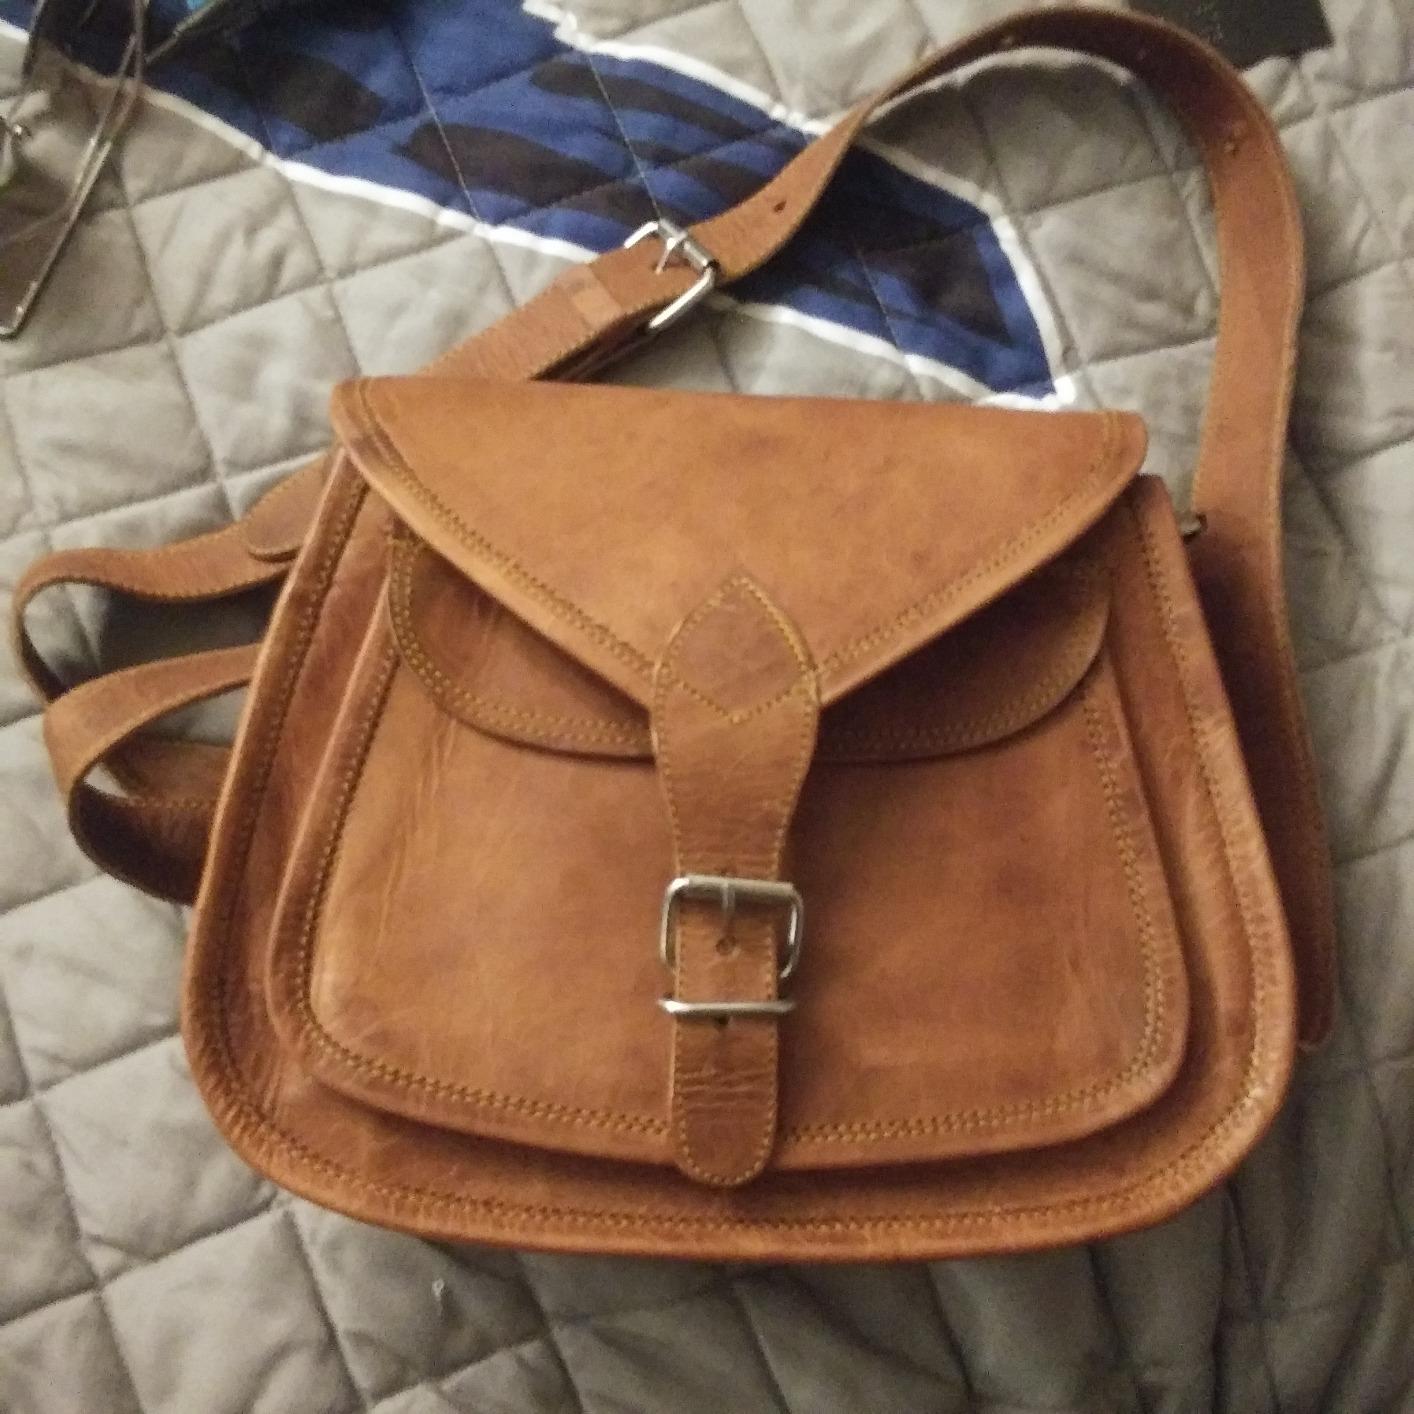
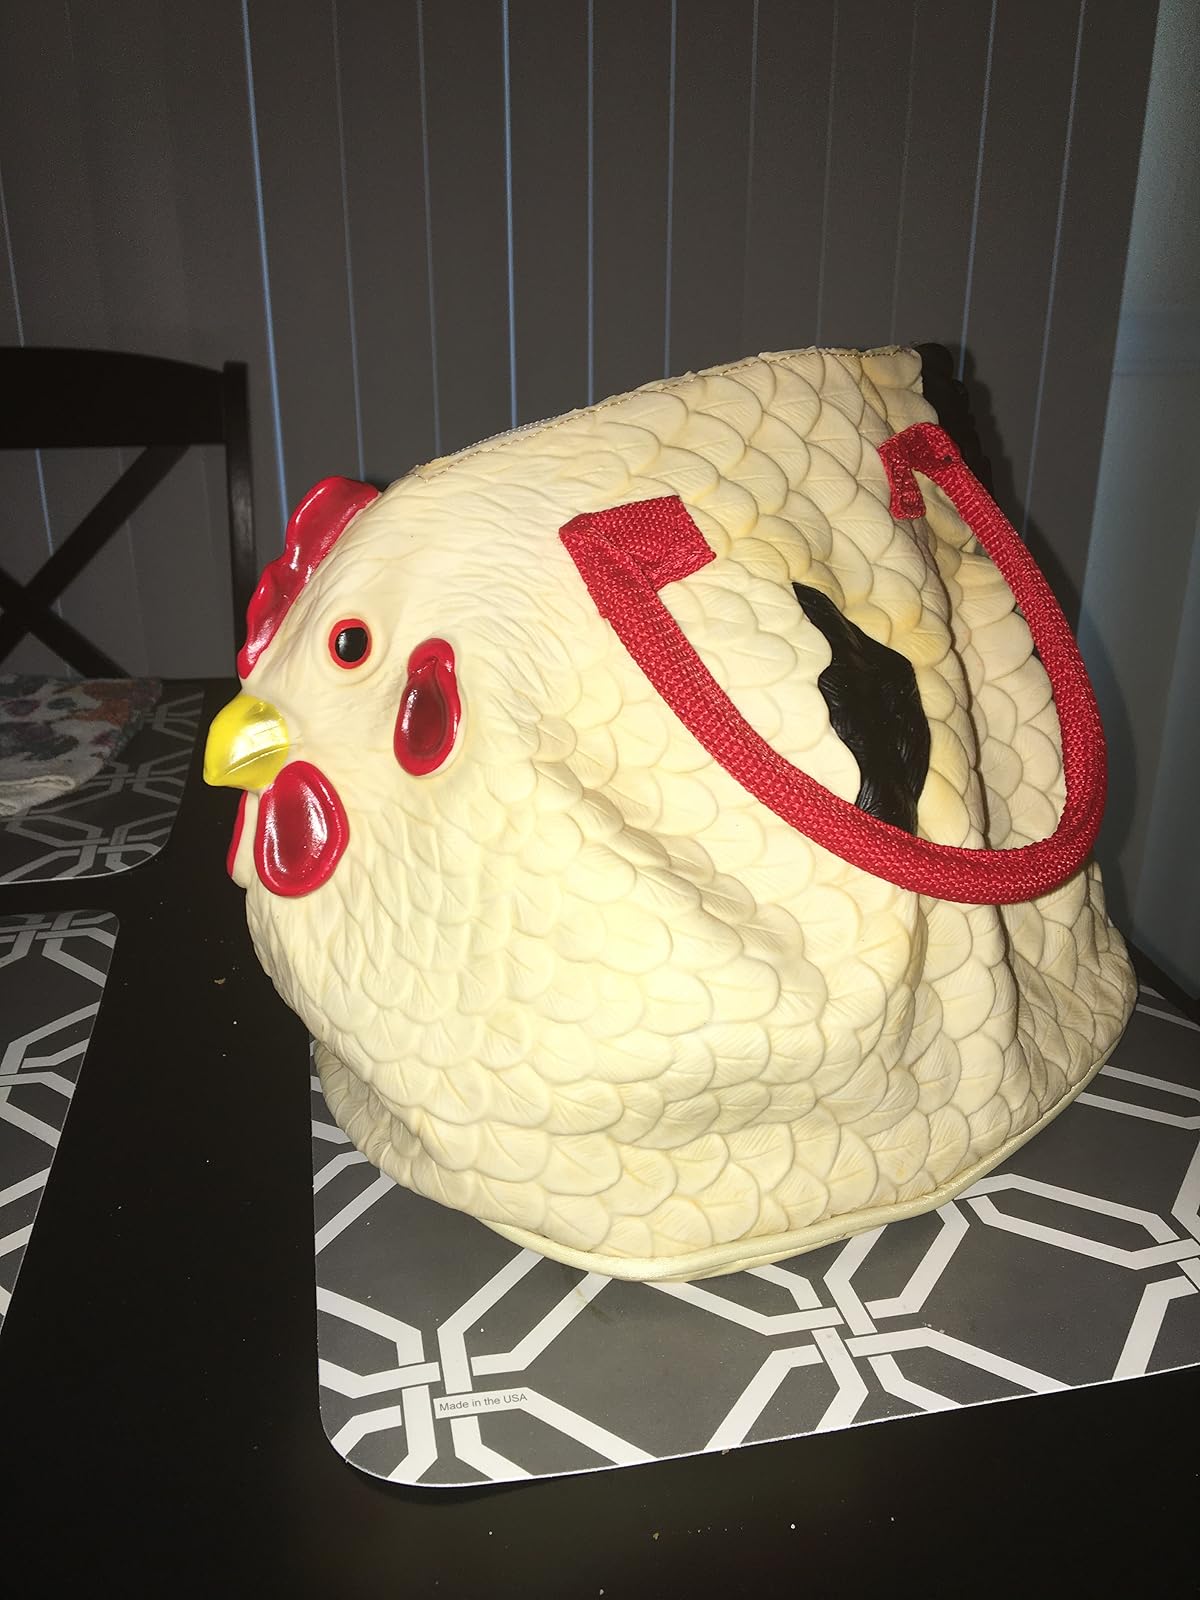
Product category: accessories_handbag
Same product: no